Maketu

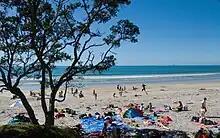
Kindergarten beach picnic in Maketu

Maketu School (also called Te Kura o Maketu) is a co-educational state primary school for Year 1 to 6 students, with a roll of as of It opened in 1866 as Maketū Native School.